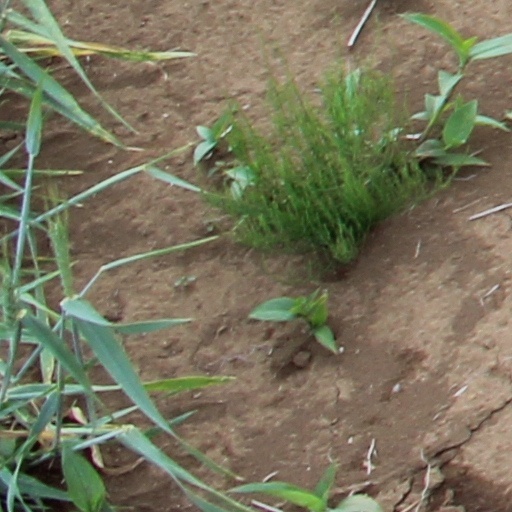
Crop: wheat